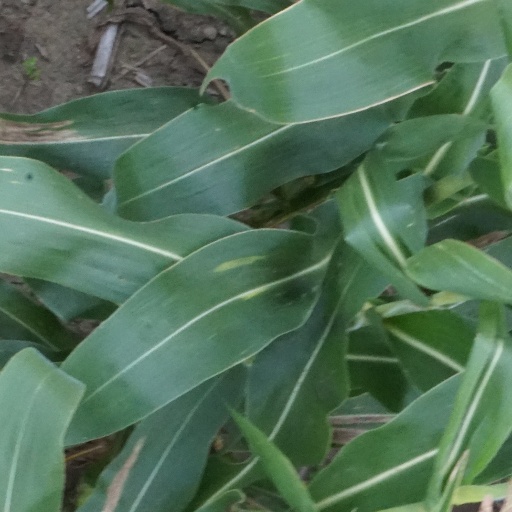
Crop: maize; corn